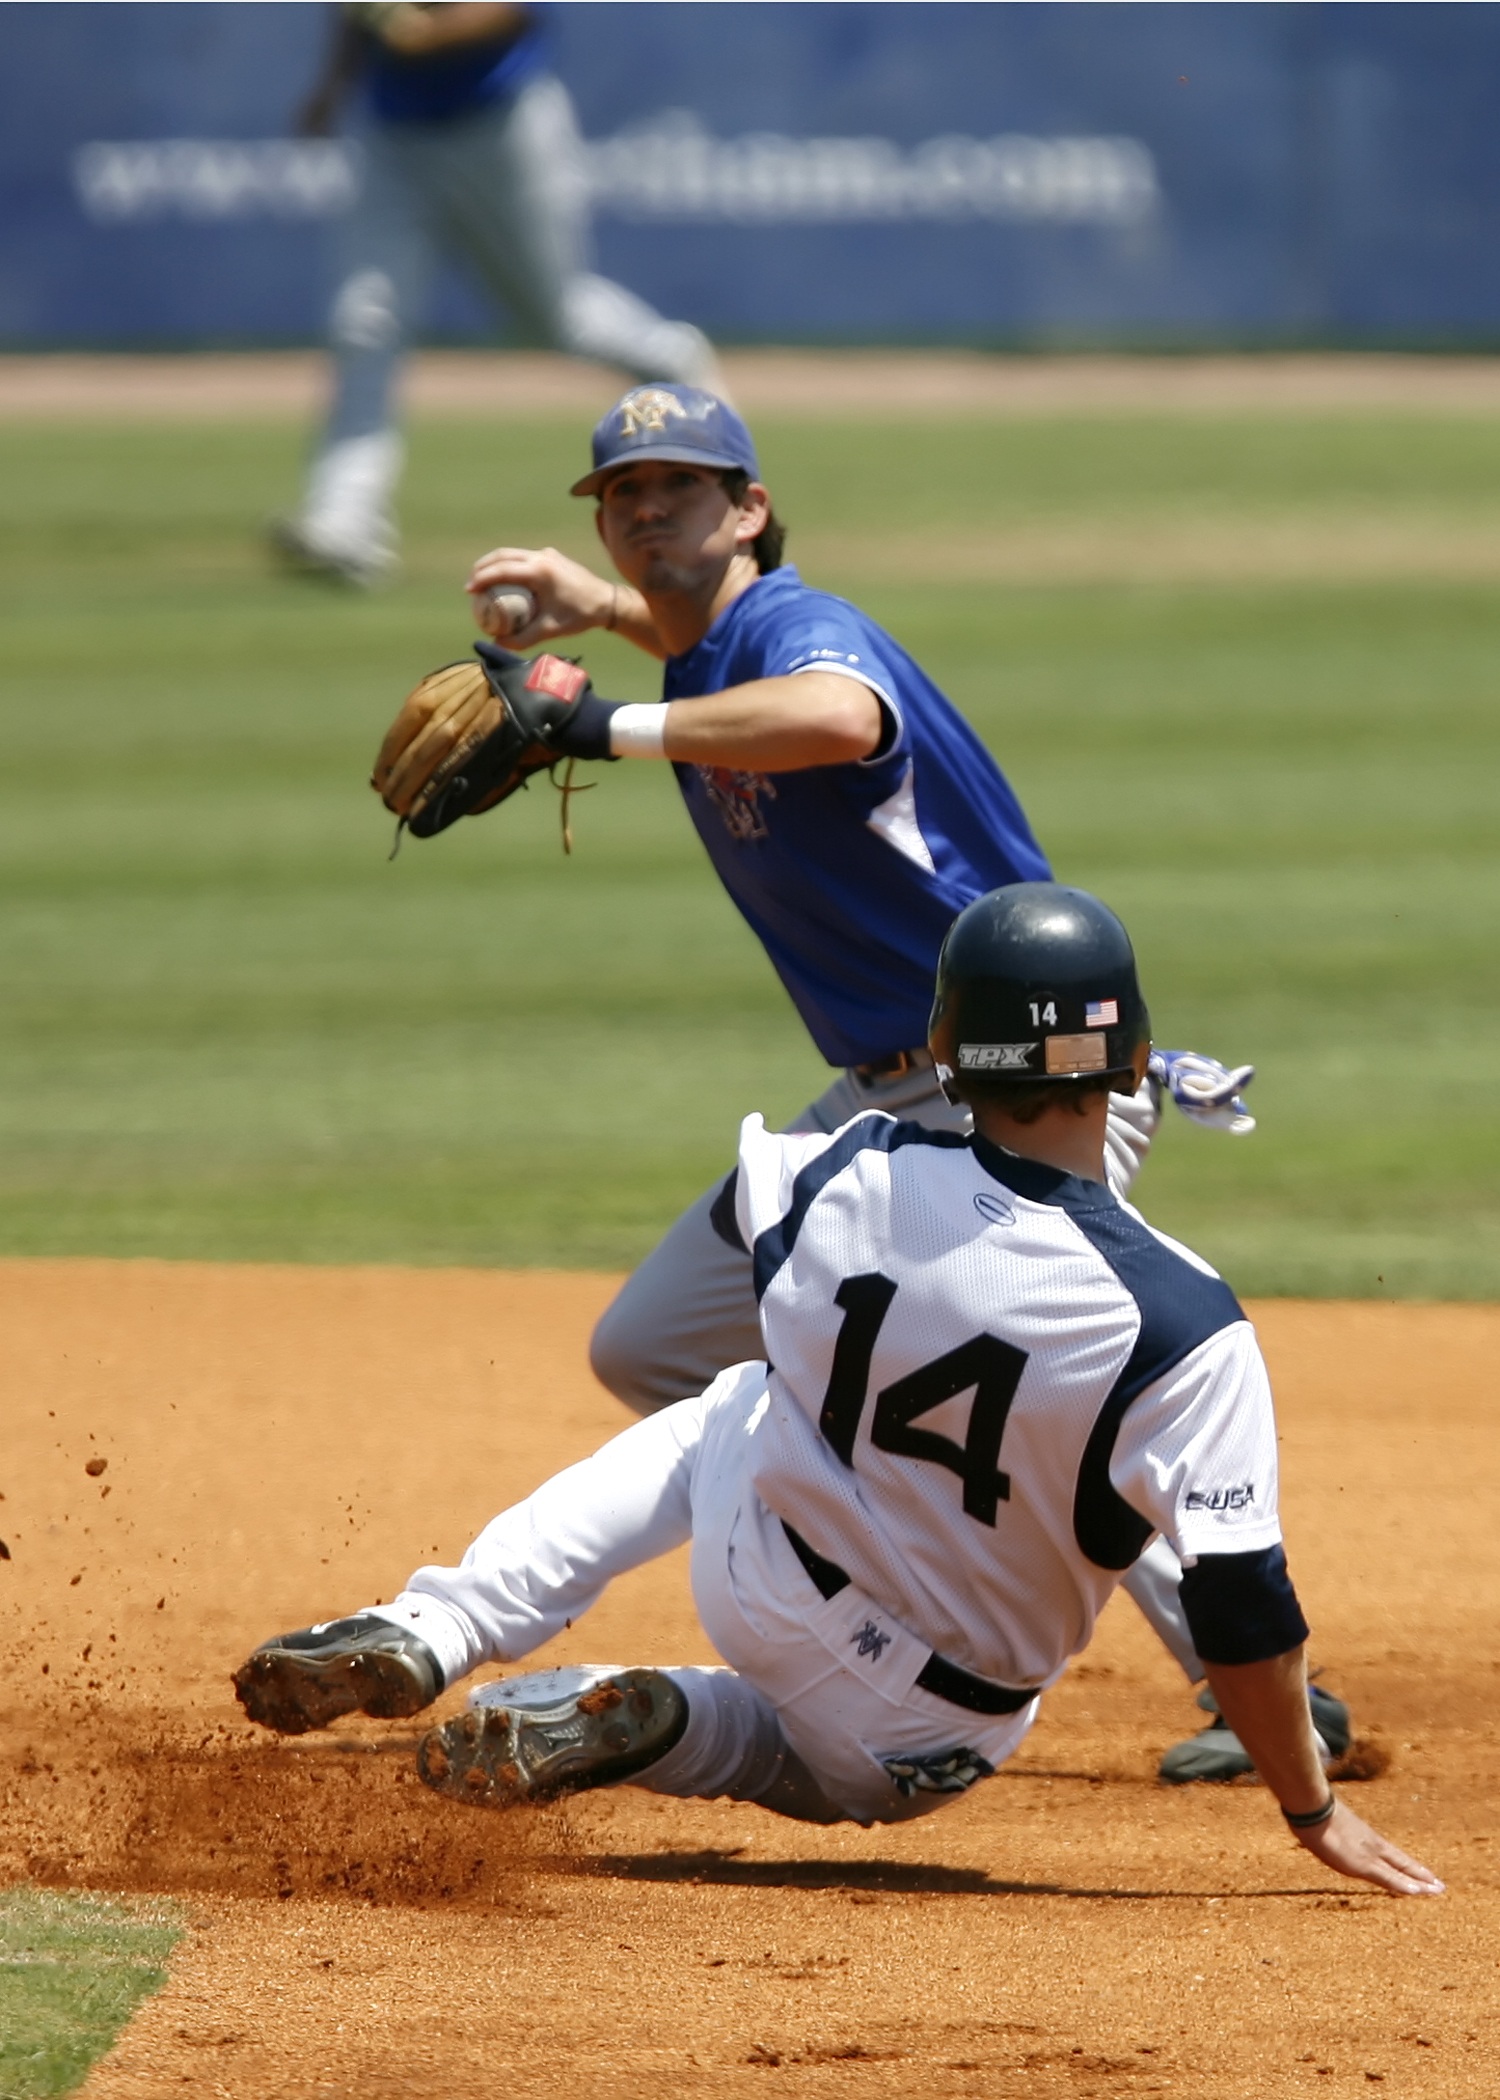
baseball, sport, game, athletic, action, player, baseball field, pitch, competition, american, sports, pitcher, base, baseball player, catcher, ball game, ballgame, second base, team sport, infielder, college baseball, slide into second, bat and ball games, baseball positions, college softball